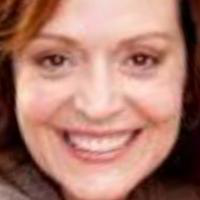
Age group: age 31-40